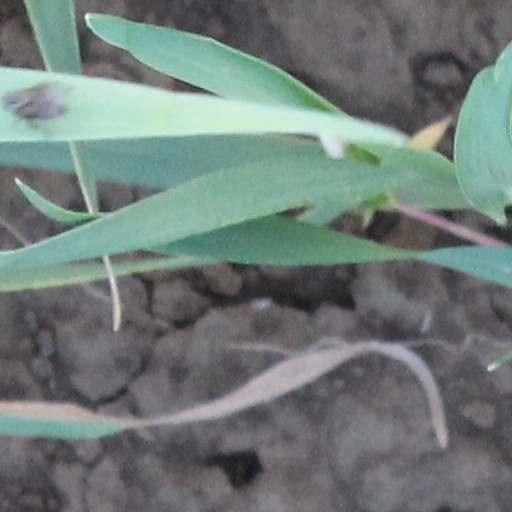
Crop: wheat